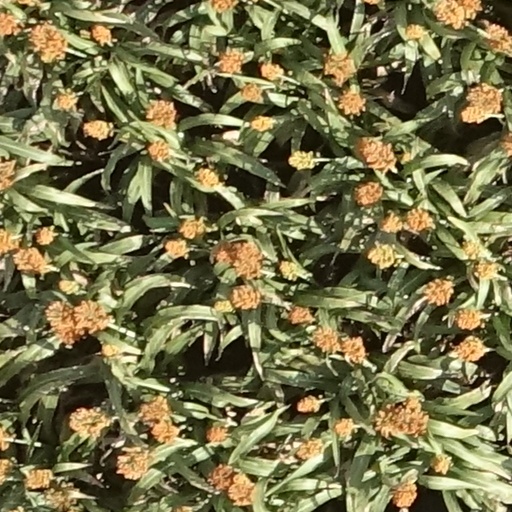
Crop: sorghum